Long Meg Mine

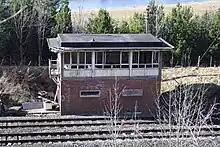
Long Meg Mine Signal Box on the Settle-Carlisle Railway

Long Meg Mine is a disused gypsum mine just north of Little Salkeld, Cumbria in the area known as Cave Wood Valley. It was operated between 1880 and 1976.